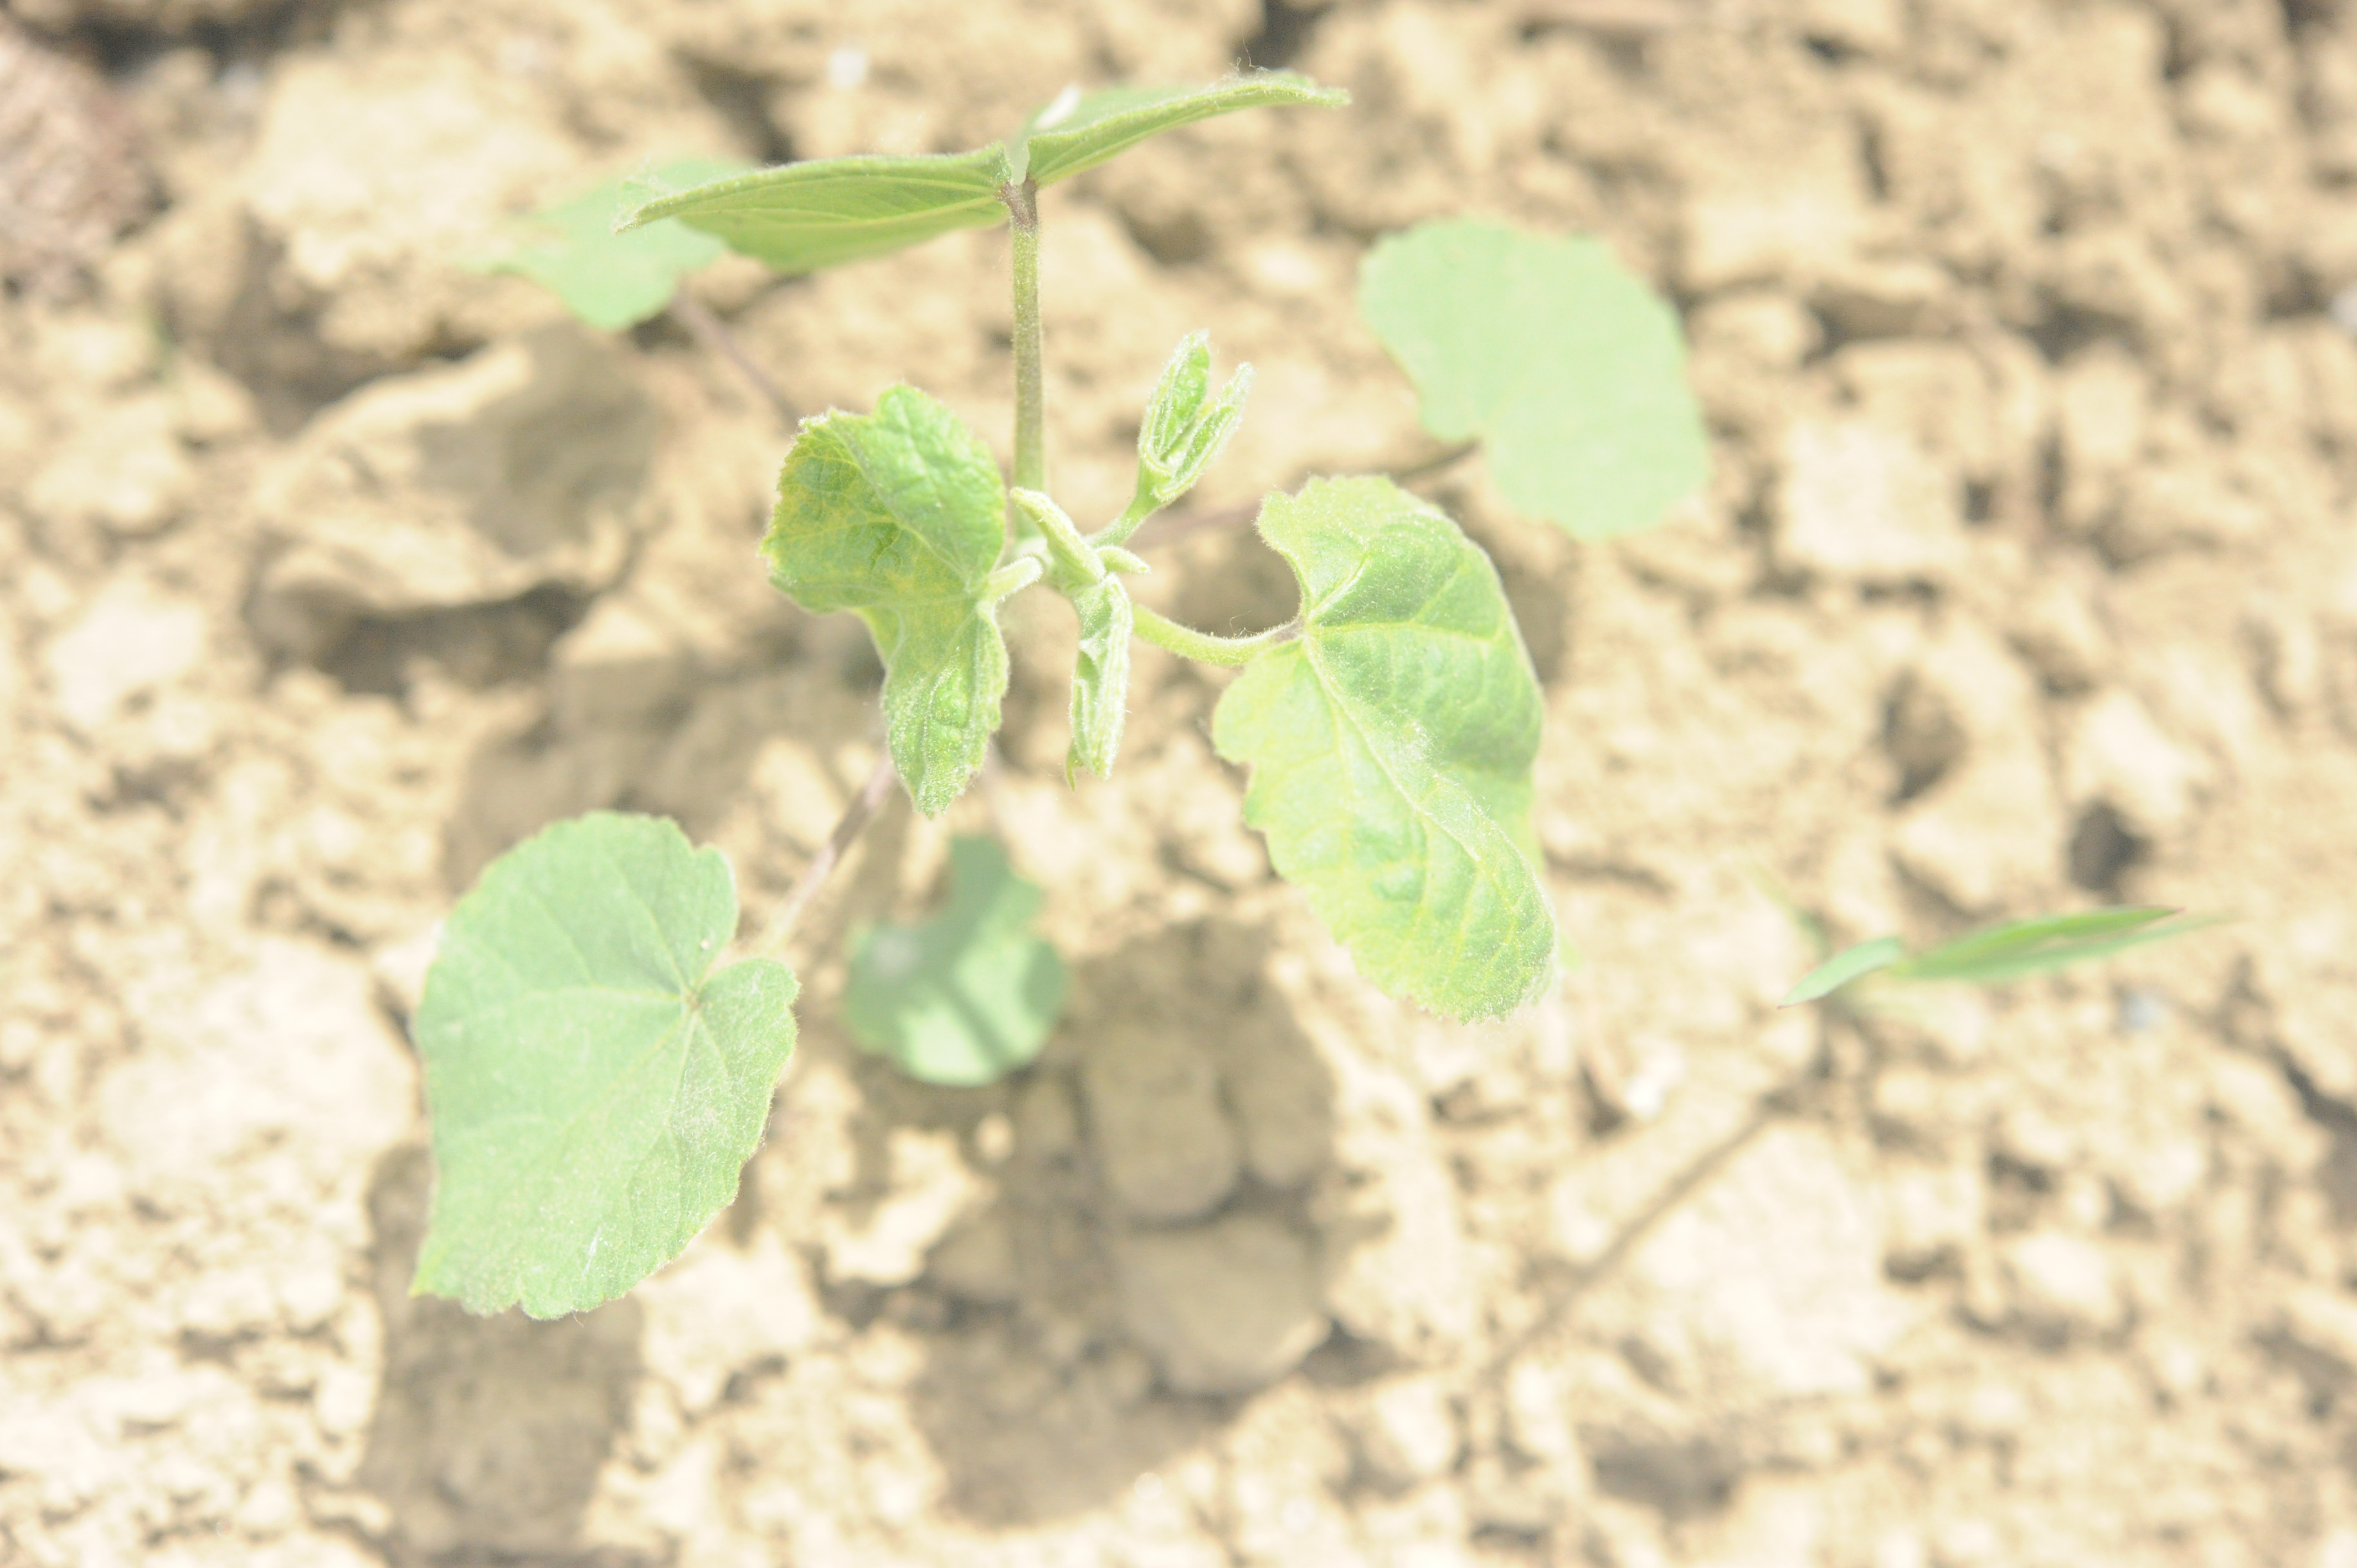
Label: velvet_leaf